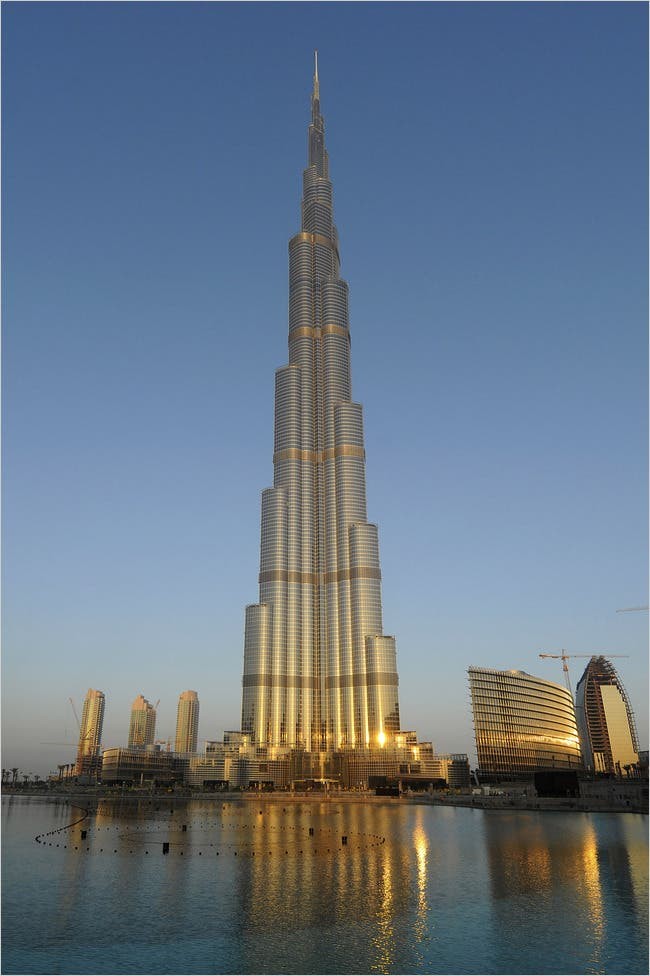
Landmark: Burj Khalifa